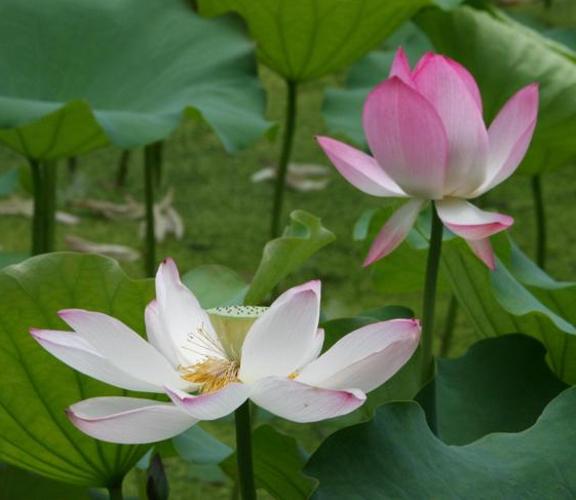
Label: lotus